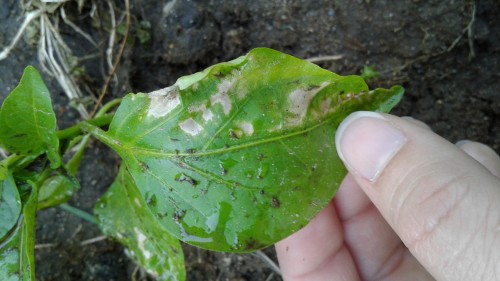
Labels: Bell_pepper leaf